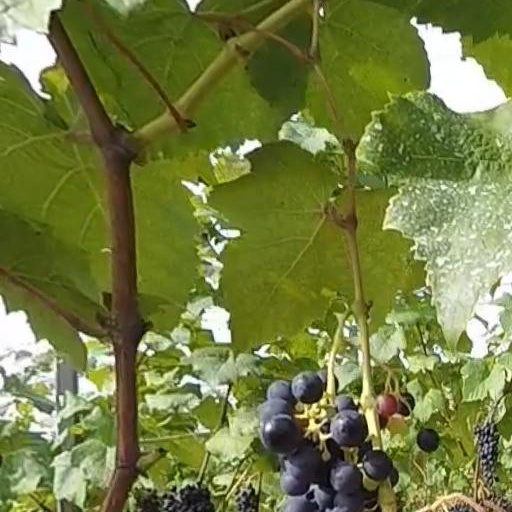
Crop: grape